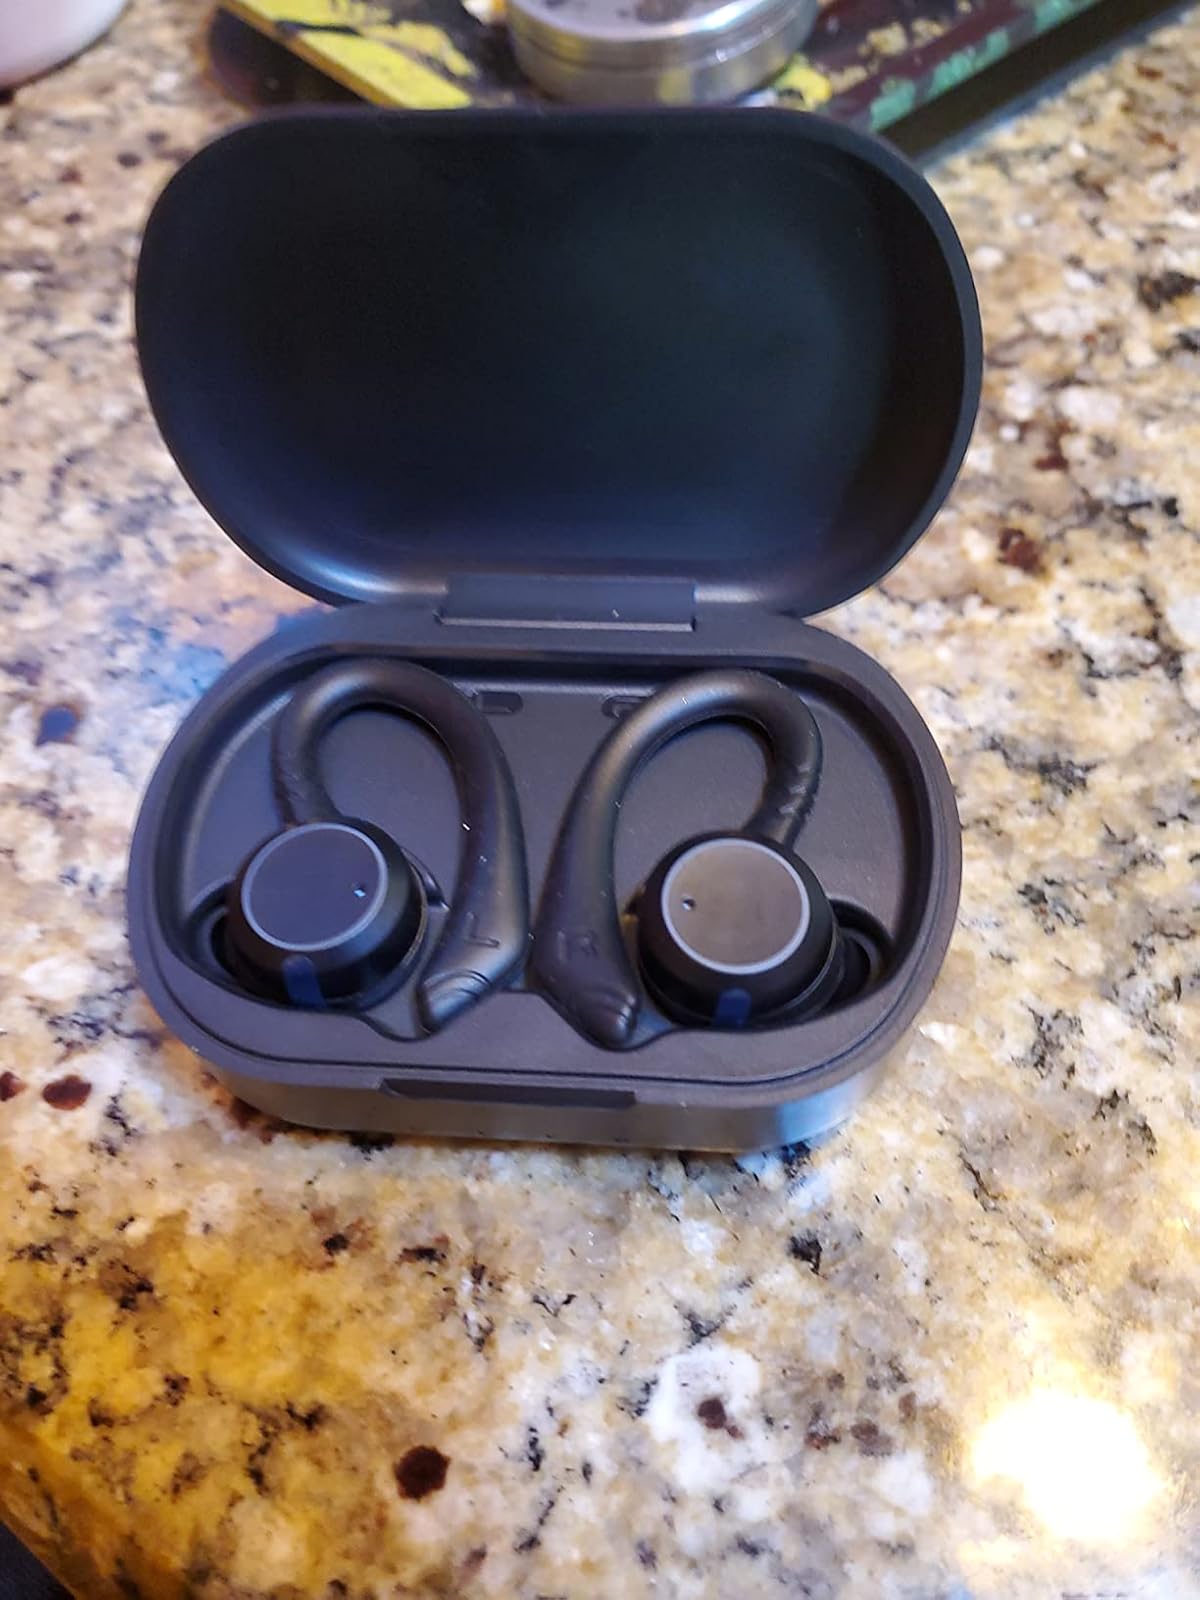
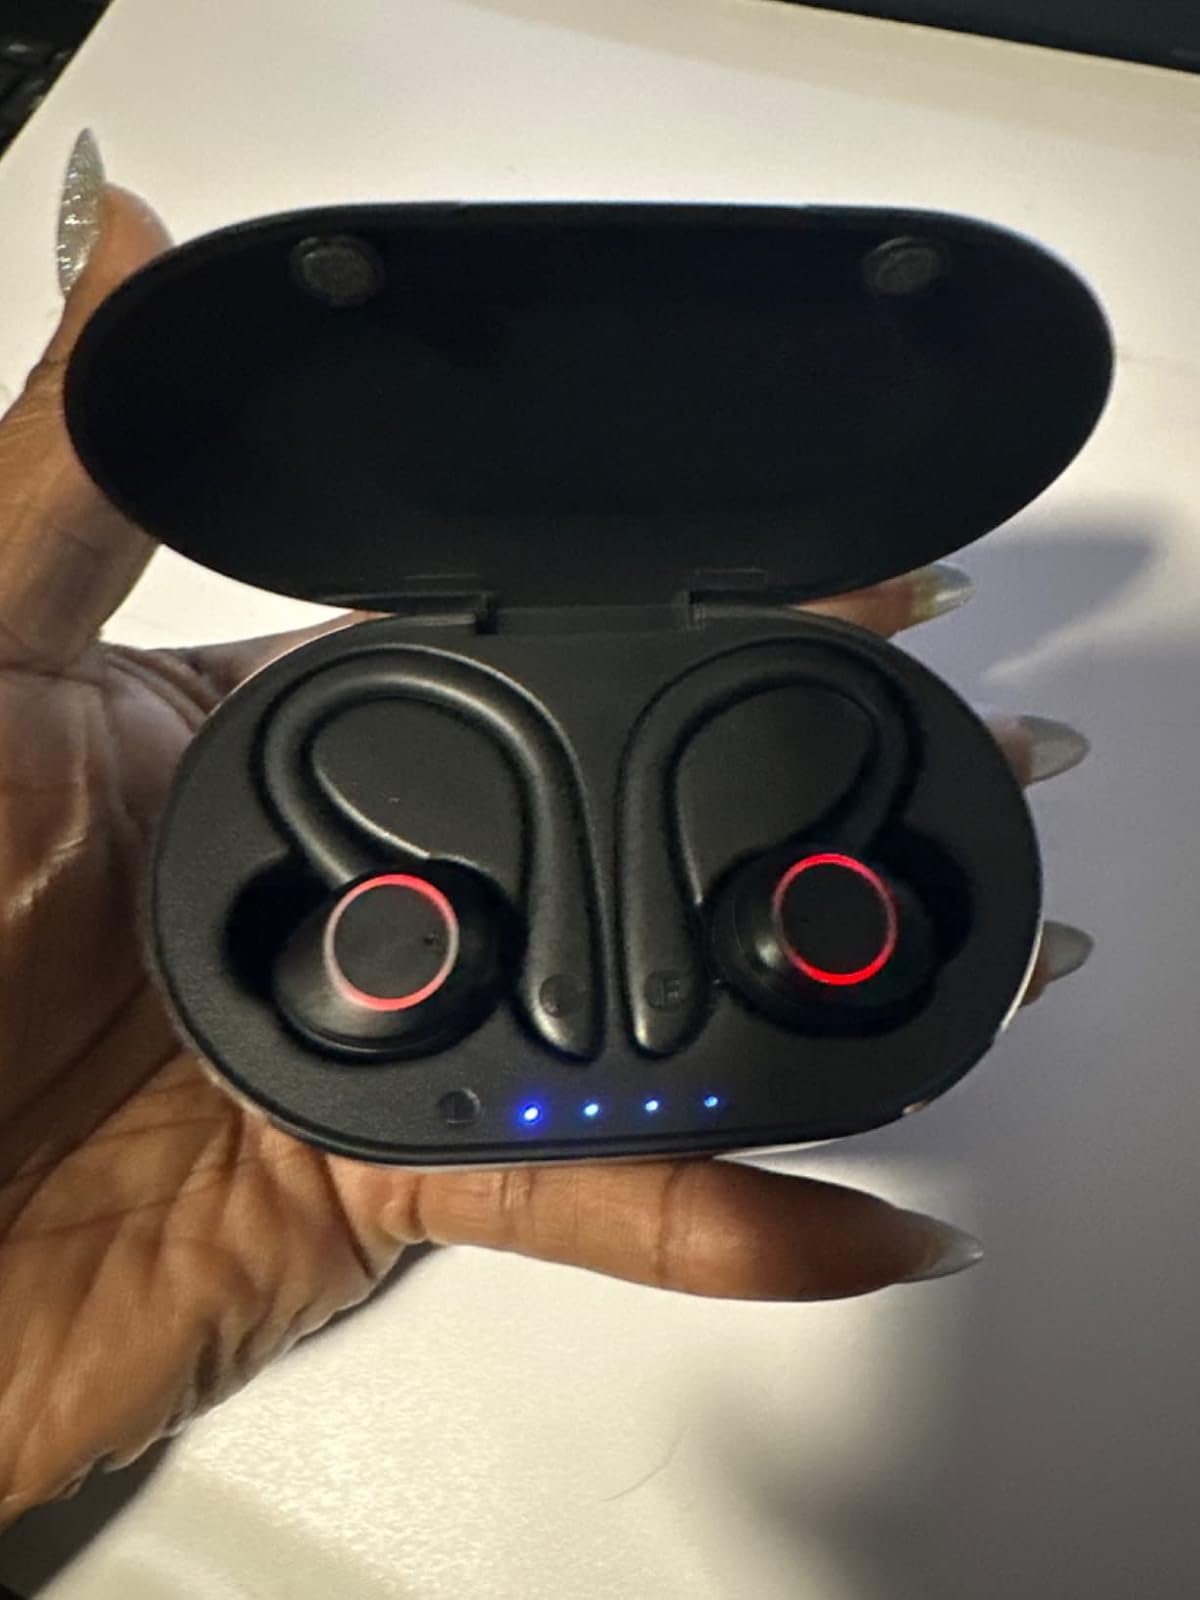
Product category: earbuds
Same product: no